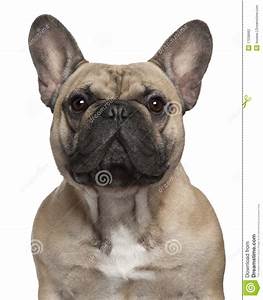
Label: dog